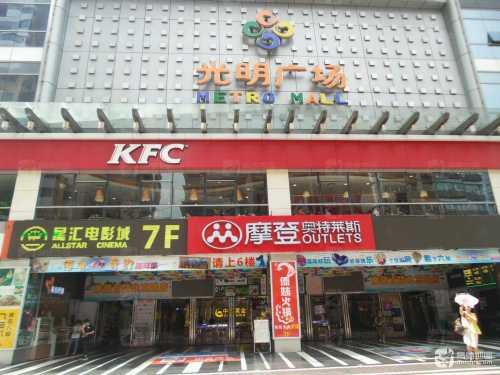
地标名称：光明广场
所在城市：广州市·越秀区